Mel Tjeerdsma

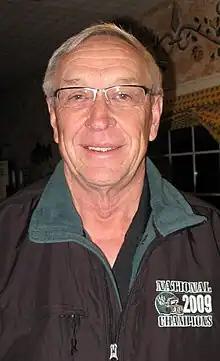

Mel Tjeerdsma (born May 24, 1946) is a retired American football coach and athletic director at Northwest Missouri State University in Maryville, Missouri. He served as the head coach at Austin College in Sherman, Texas from 1984 to 1993 and at Northwest Missouri State University from 1994 until his retirement after the 2010 season. In his 27 years as a head coach, Tjeerdsma compiled a career college football record of 242–82–4. He led the Northwest Missouri State Bearcats to three NCAA Division II Football Championship titles (1998, 1999, and 2009) and four additional NCAA Division II titles games (2005, 2006, 2007, and 2008).